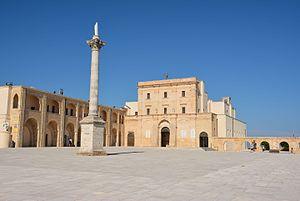
Santa Maria di Leuca, parfois simplement appelée Leuca, est une frazione de la commune de Castrignano del Capo, dans la province de Lecce, dans le sud de l’Italie.